Tweet (social media)

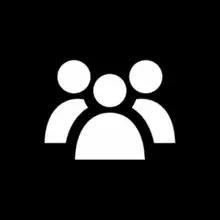
The logo of Community Notes

In March 2020, Twitter added a label to a manipulated video of then-candidate Joe Biden that Donald Trump retweeted. Two months later, as a result of the COVID-19 pandemic, Twitter introduced a policy that would label or warn users on tweets with COVID-19 misinformation. The company said at the time that other areas would have labels covered, and shortly afterwards, misleading information on elections were included.